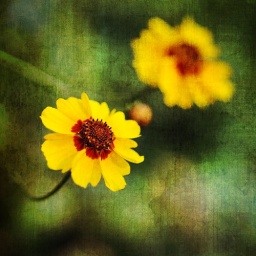
as seen by little red riding hood on the way to grandmother's house